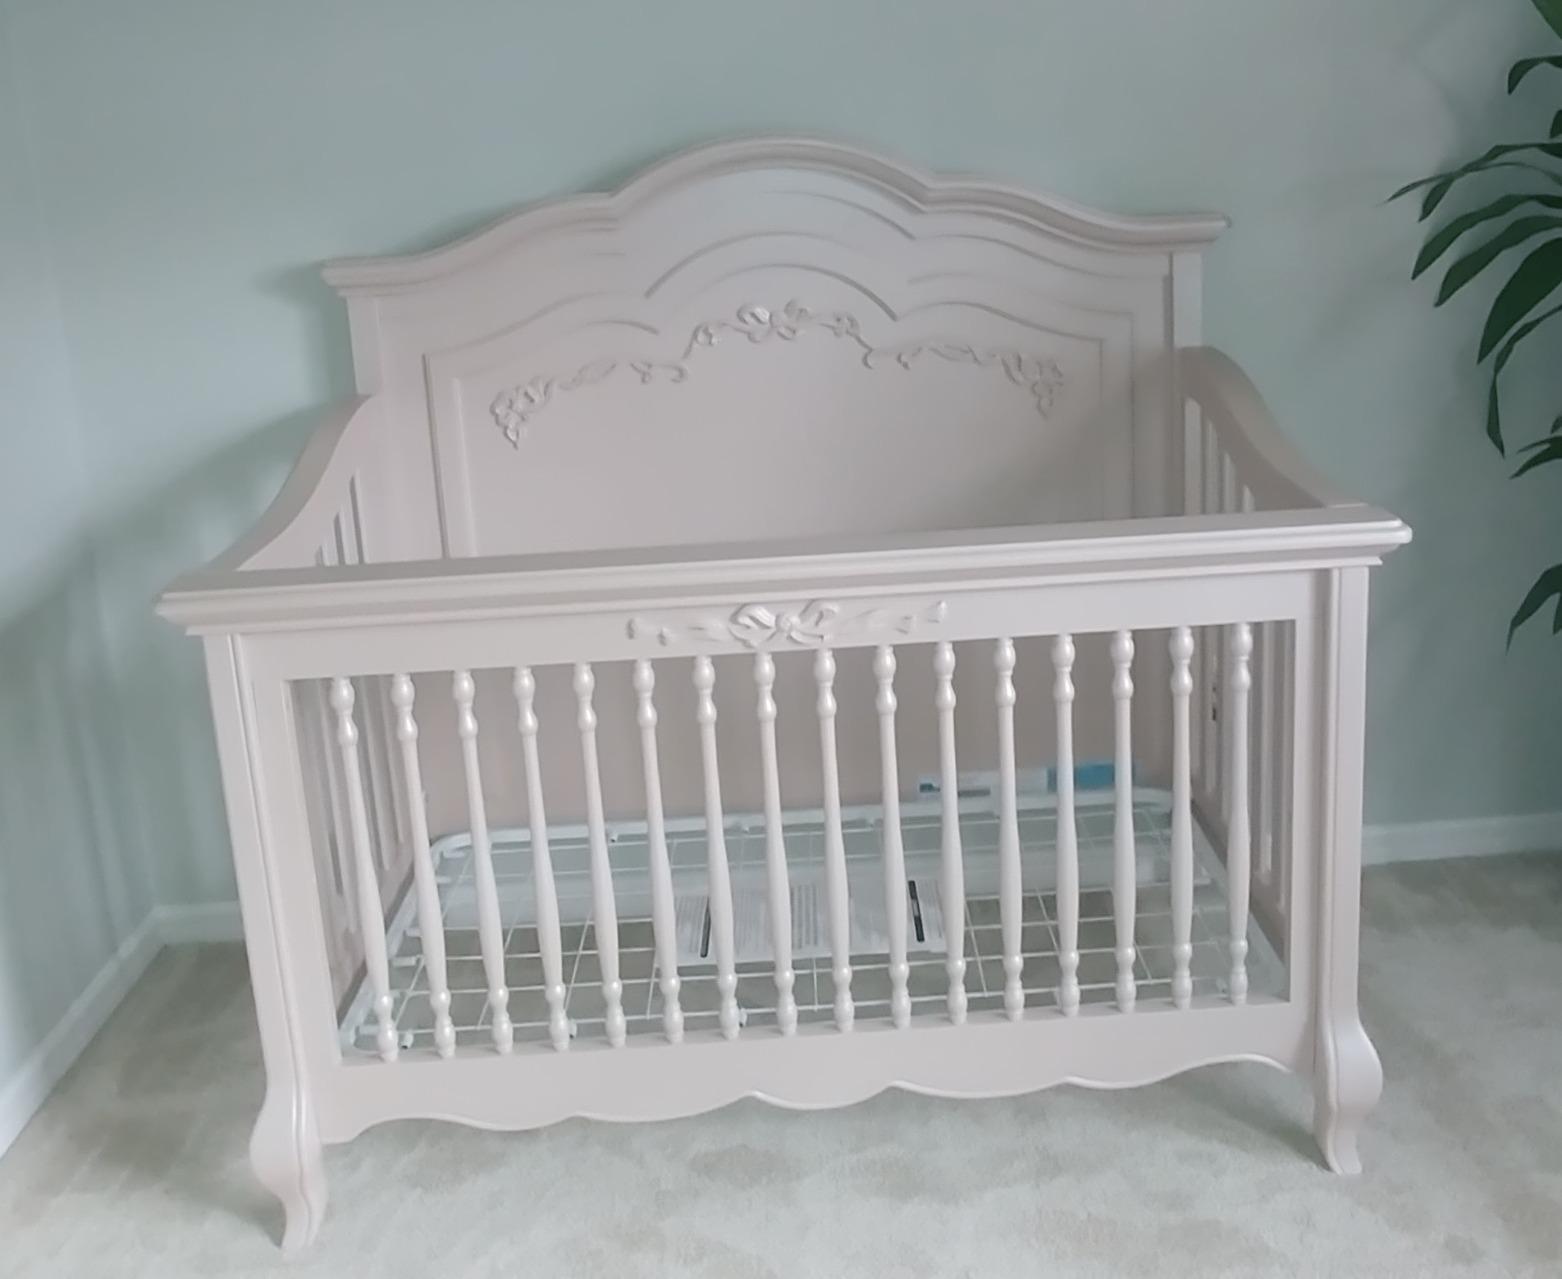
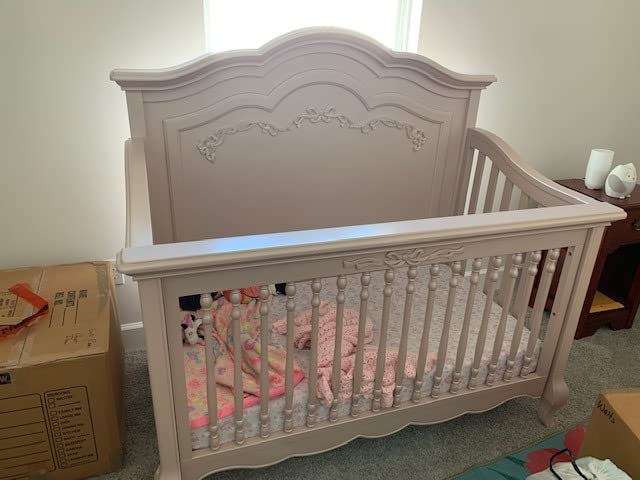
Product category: products_crib
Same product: yes